On the Money (2005 TV program)

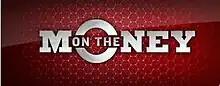

CNBC's On the Money, hosted by Carmen Wong Ulrich, is a television program that focuses primarily on personal finance, a programming departure from CNBC's "investor focused" weekday programming.